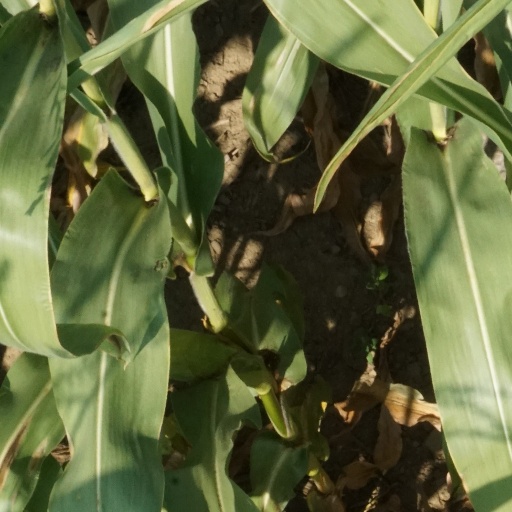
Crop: maize; corn